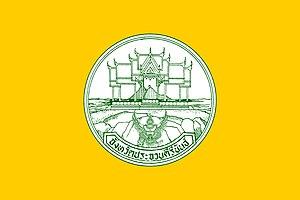
Prachuap Khiri Khan est une province de Thaïlande.